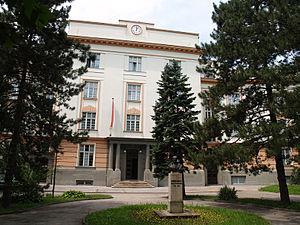
L'architecture de Belgrade présente des constructions très variées, du quartier de Zemun, qui, longtemps sous domination autrichienne, offre l'aspect typique d'une ville d'Europe centrale, jusqu'à l'architecture la plus moderniste, telle qu'on peut la trouver à Novi Beograd. Si la forteresse de Belgrade abrite les édifices les plus anciens de la capitale, en raison des nombreuses destructions que la ville a connues, les bâtiments les plus anciens du centre remontent pour la plupart au XIXᵉ siècle et au XXᵉ siècle.
Les monuments culturels protégés constituent une catégorie de monuments de Serbie inscrits sur une liste de monuments bénéficiant de la protection de l'État. Il s'agit d'une troisième catégorie de monuments protégés classés, par leur importance, après les monuments culturels d'importance exceptionnelle et les monuments culturels de grande importance.
Savski venac est une municipalité de Serbie. Elle figure parmi les 17 municipalités constituant la Ville de Belgrade et elle fait partie des 10 municipalités urbaines qui composent la ville de Belgrade intra muros. Au recensement de 2011, elle comptait 38 660 habitants.